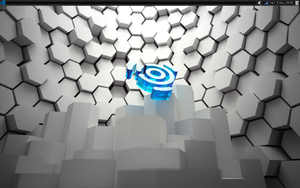
Capture d'écran du bureau sous Ubuntu Studio 9.10 (Karmic Koala).
Plusieurs projets sont dérivés de Ubuntu. Ubuntu incluant par défaut l'environnement GNOME, des projets sont apparus pour offrir la possibilité d’installer d’autres environnements graphiques. De même, d’autres versions ne sont que le résultat d'un ajout de logiciels et dont le but est de convenir pour une utilisation particulière. Ces projets sont des distributions dérivées de Ubuntu, car ils partagent exactement la même base, les mêmes logiciels, les mêmes dépôts APT, le même nom de code et le même cycle de développement.